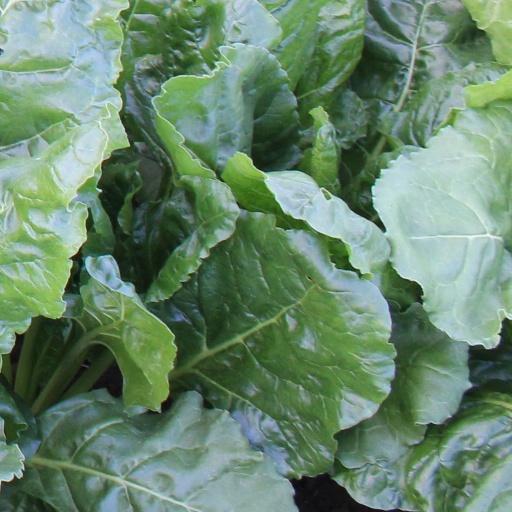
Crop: sugar beet